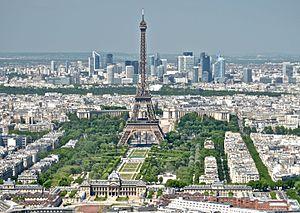
Ces listes classent les bâtiments de l'Union européenne qui ont une hauteur d'au moins 150 mètres, mesurée selon les standards habituels. Sont compris dans ces mesures les flèches et les éléments architecturaux, à l'exclusion des antennes radio. Pour les bâtiments existants, ce sont les hauteurs actuelles qui sont retenues dans ces classements. Cette liste inclut les bâtiments en construction qui ont déjà atteint leur hauteur finale.